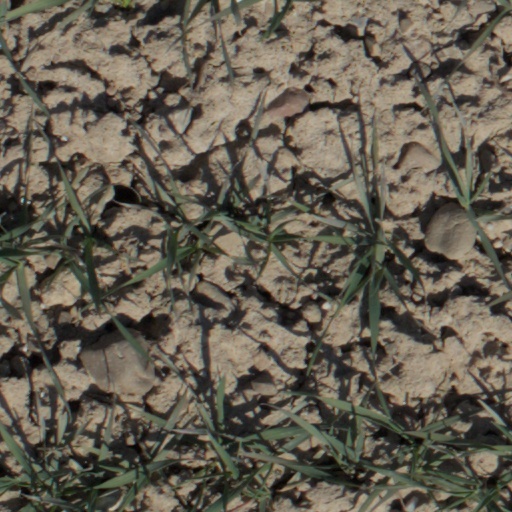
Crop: wheat